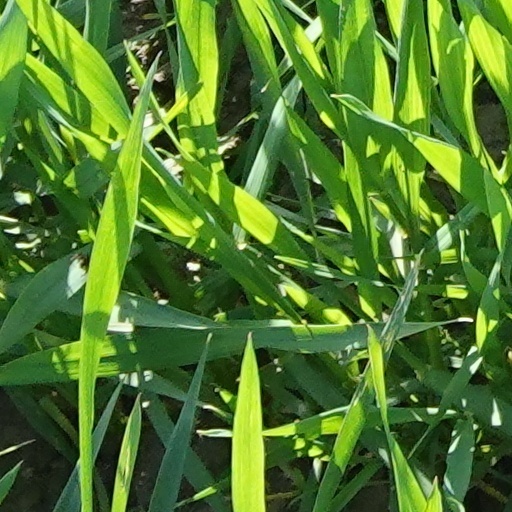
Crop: wheat